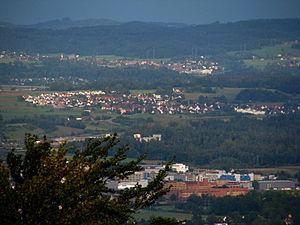
Volketswil est une ville de Suisse du canton de Zurich.